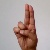
The image shows a hand gesture representing the letter 'U' in Indian Sign Language.